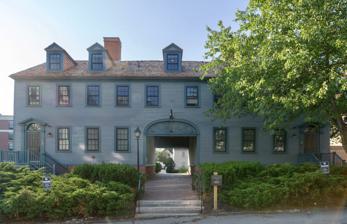
Building: Nutter-Rymes House
Country: United States of America
Year built: 1809
Historic house in New Hampshire, United States The Inn Downtown United States historic place Nutter-Rymes House U.S. National Register of Historic Places Show map of New Hampshire Show map of the United States Location 409 The Hill, Portsmouth, New Hampshire Coordinates 43°4′42″N 70°45′36″W / 43.07833°N 70.76000°W / 43.07833; -70.76000 Area less than one acre Built 1809 ( 1809 ) Built by Nutter, James Architectural style Federal, Adamesque NRHP reference No. 72000085 Added to NRHP November 3, 1972 The Nutter-Rymes House is a historic house at 409 The Hill in Portsmouth, New Hampshire .  Built in 1809, it is an unusual double house with an arched carriageway in the middle, and an important surviving early example of urban residential design in the city.  The house was listed on the National Register of Historic Places in 1972. Currently it is occupied by the apart-hotel THE INN Downtown . Description and history The Nutter-Rymes House stands in The Hill, a cluster of closely spaced historic houses bounded on the north by Deer Street and the east by High Street at the northern edge of downtown Portsmouth. This grouping was created by a road widening project from houses originally located on or near Deer Street.  This house, located at the southeastern corner of The Hill, is one of the few in the group that remains at its original location.  It is a 2 + 1 ⁄ 2 -story wood-frame structure, with a side-gable roof and clapboarded exterior.  Its most distinctive feature is the large central keystoned arch, which originally provided a vehicular passage between the two halves of the building.  The building entrances are located at the outermost bays of the long southern facade. The two houses were built by James Nutter for himself and Christopher Rymes, a merchant and real estate speculator, and were originally mirror-image duplicates.  The house is important because Nutter was a major local builder at the time, and the house serves as a window into his building practices.  It is also an early surviving example in the city of a house that was specifically designed for an urban setting, rather than being an adaptation of an older rural form. See also National Register of Historic Places listings in Rockingham County, New Hampshire References